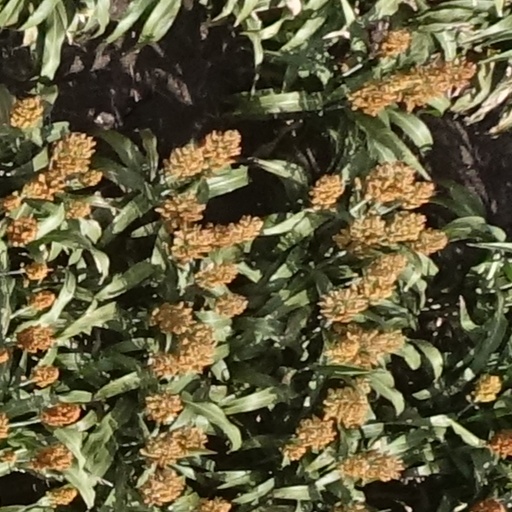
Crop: sorghum